Wageningen University & Research

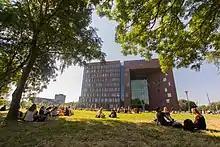
Forum, one of the eye-catchers on the Wageningen Campus

The university offers 19 BSc programs (2018–2019). For some BSc programs, the language of instruction is English. Other programs teach in both Dutch and English. The programs start each year in September, last three years, and consist of 180 ECTS credits. The programs are in the field of economy and society, health, life sciences and technology, nature and environment, animals and plants.